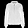
Label: Coat